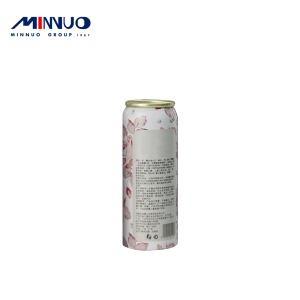
Label: metal